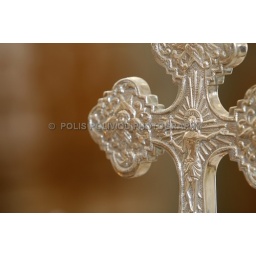
a beautiful silver cross in a church